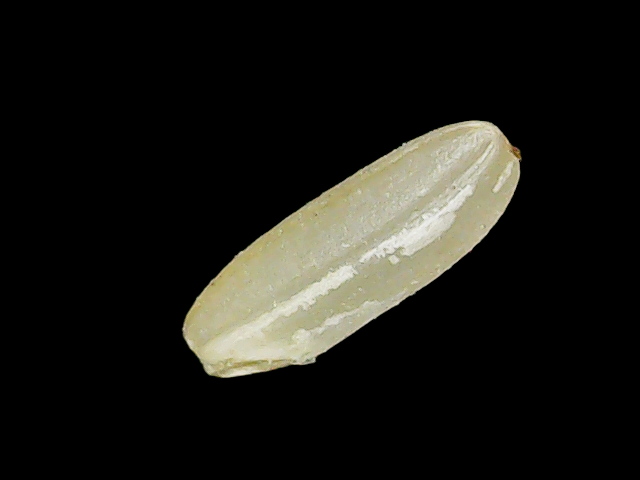
Rice variety: Binadhan17